List of rivers of Botswana

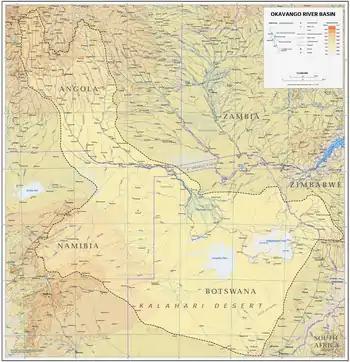
Map of het Okavango-stroomgebied showing the main rivers and tributeries in Botswana.

This is a list of rivers in Botswana. This list is arranged by drainage basin, with respective tributaries indented under each larger stream's name.